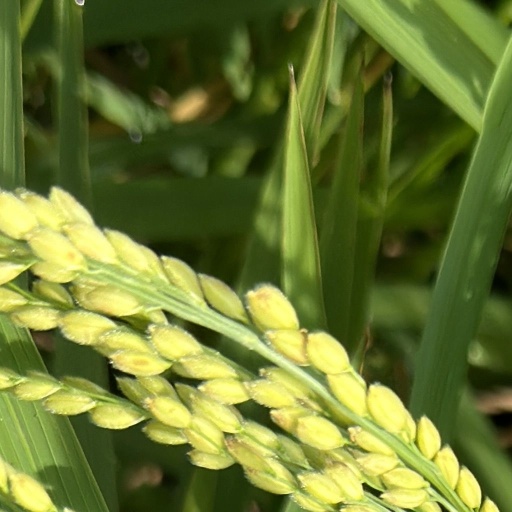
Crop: rice